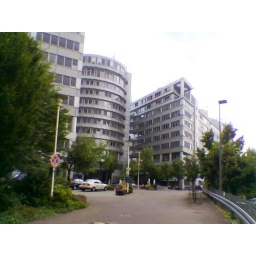
This is an office building near Eschborn station, Frankfurt